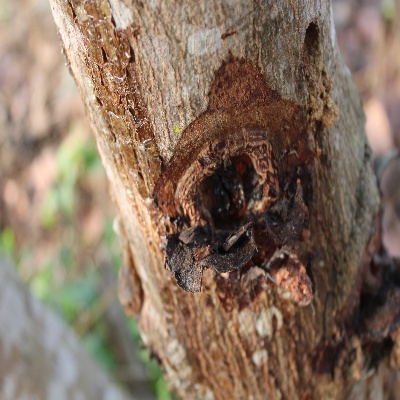
Crop: Cashew
Condition: gumosis